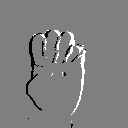
ASL letter: e